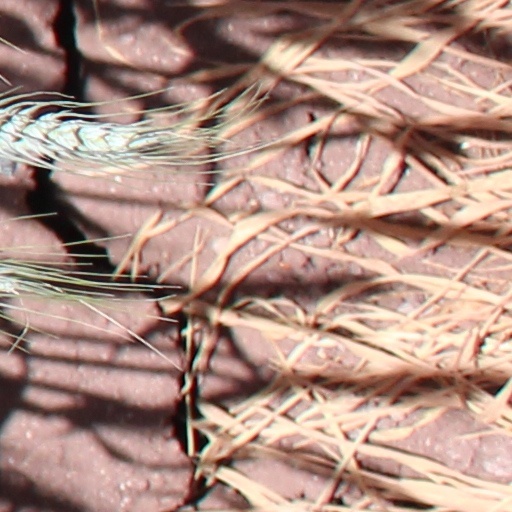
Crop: wheat